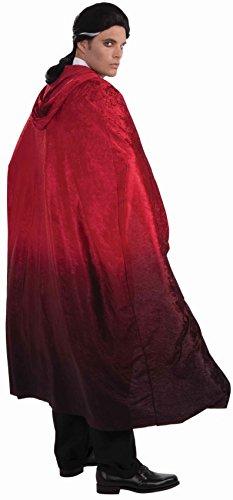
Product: Forum Novelties Men's 56-Inch Long Red Fading Costume Cape
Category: Clothing, Shoes & Jewelry | Costumes & Accessories | Men | Costumes & Cosplay Apparel | Robes, Capes & Jackets
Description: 56-inch long fading red costume cape.
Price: $27.99